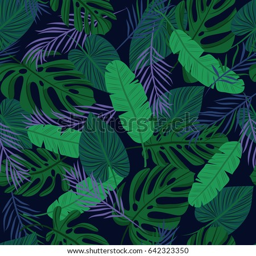
seamless tropical pattern with palm leaves .